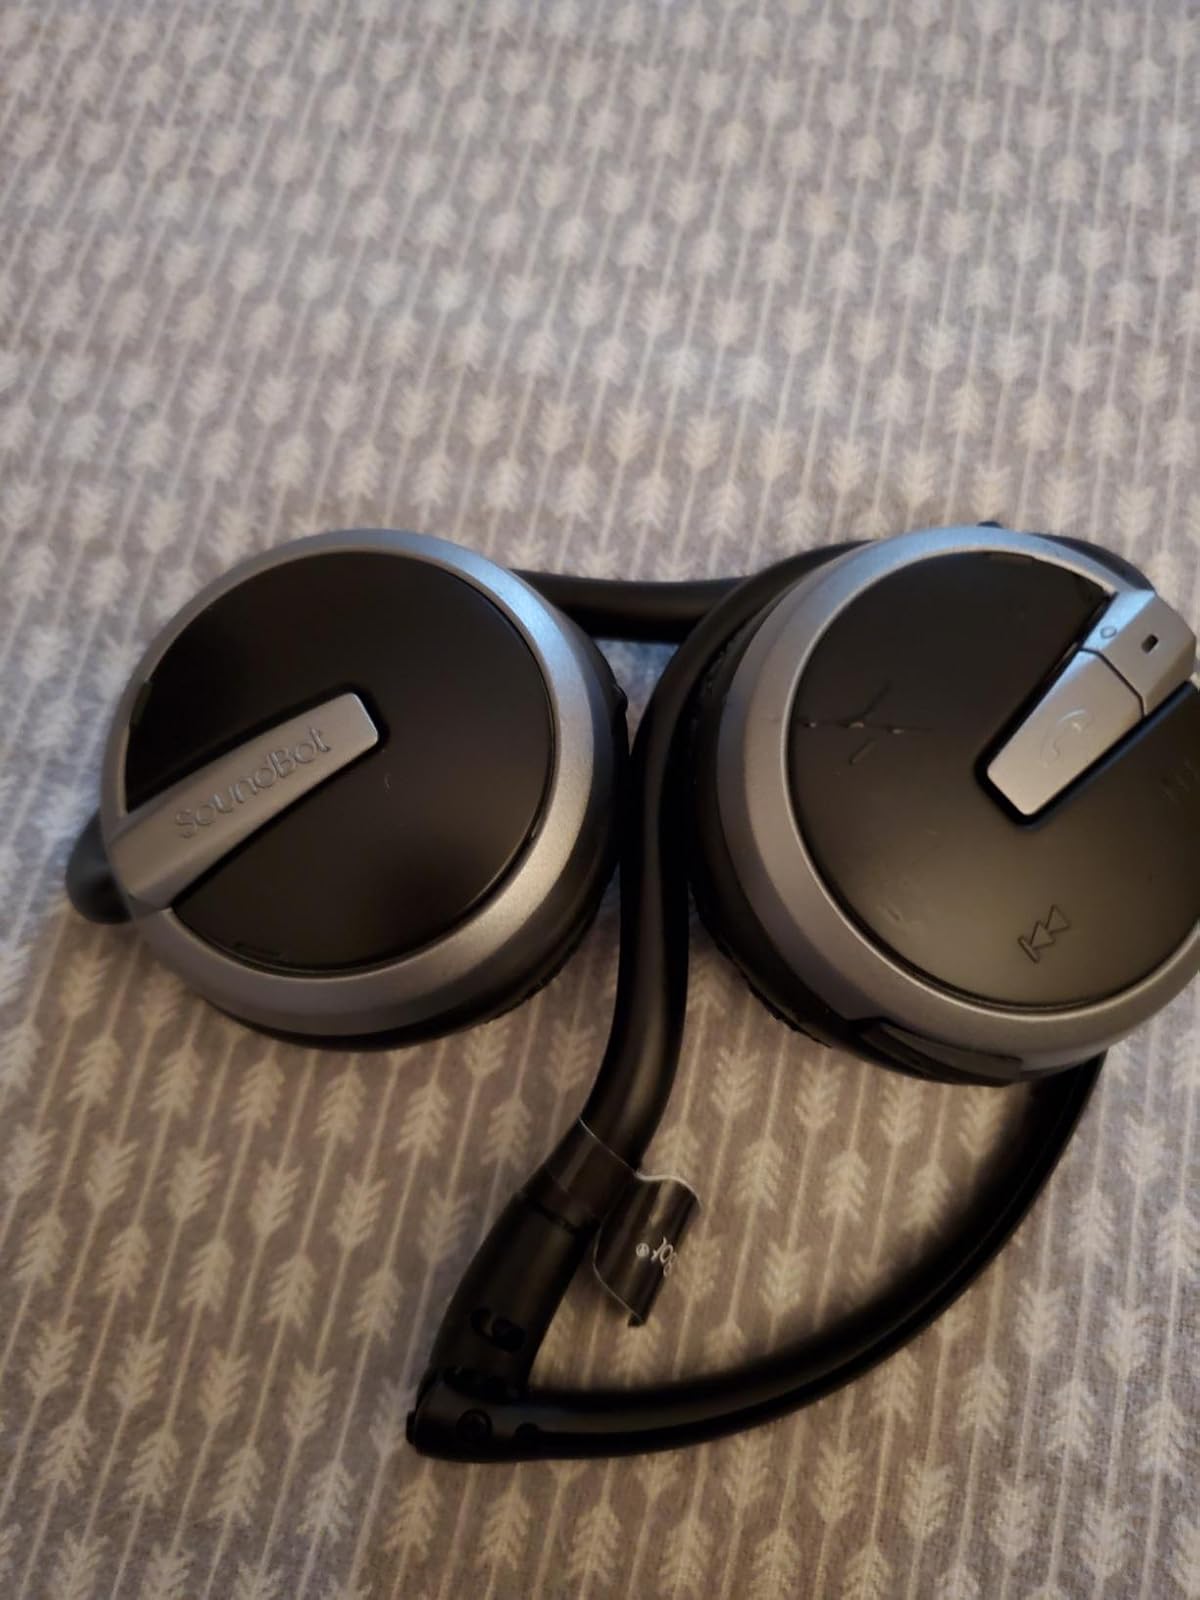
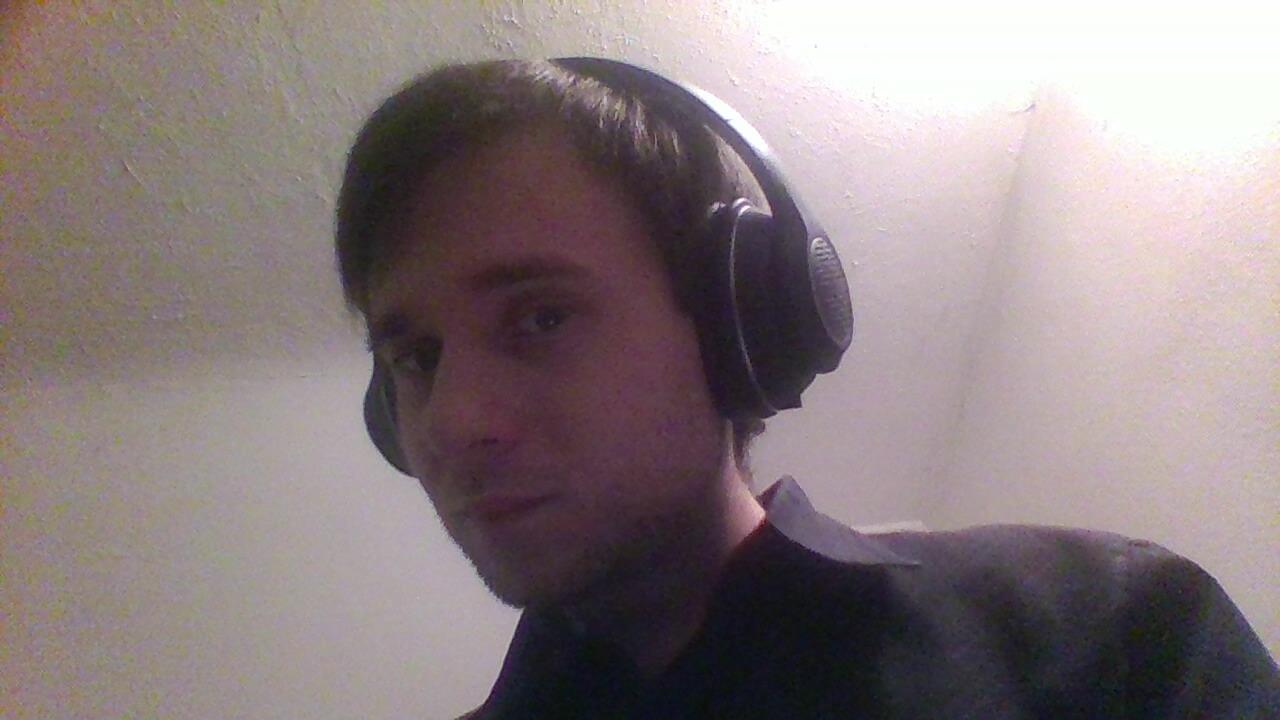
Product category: headphones
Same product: no